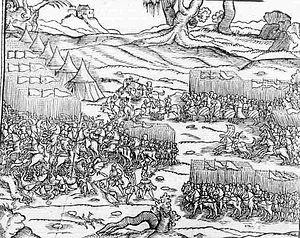
La bataille de Varna a eu lieu le 10 novembre 1444 entre Varna et Kaliakra dans l'Est de ce qui est actuellement la Bulgarie. Elle oppose les forces du sultan Mourad II aux croisés commandés par Ladislas III Jagellon, roi de Pologne et de Hongrie. La bataille se solda par une victoire ottomane.
Cette page concerne l'année 1444 du calendrier julien.